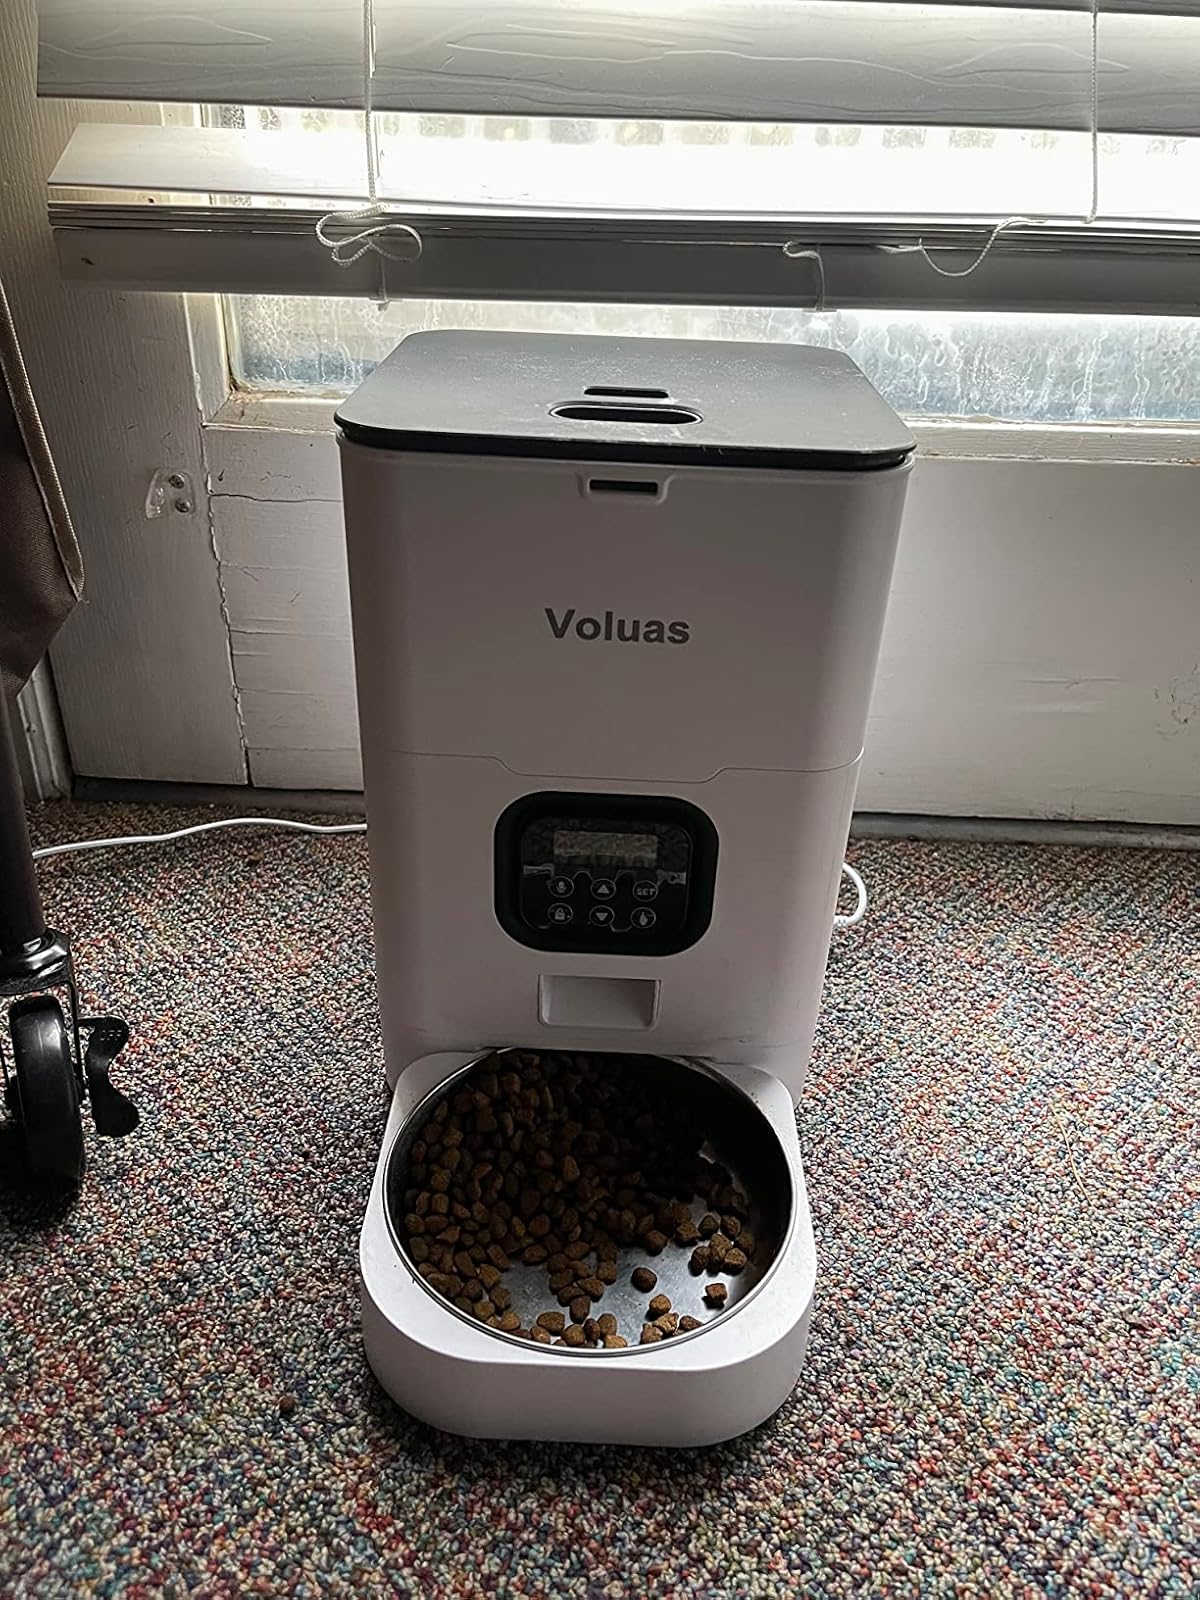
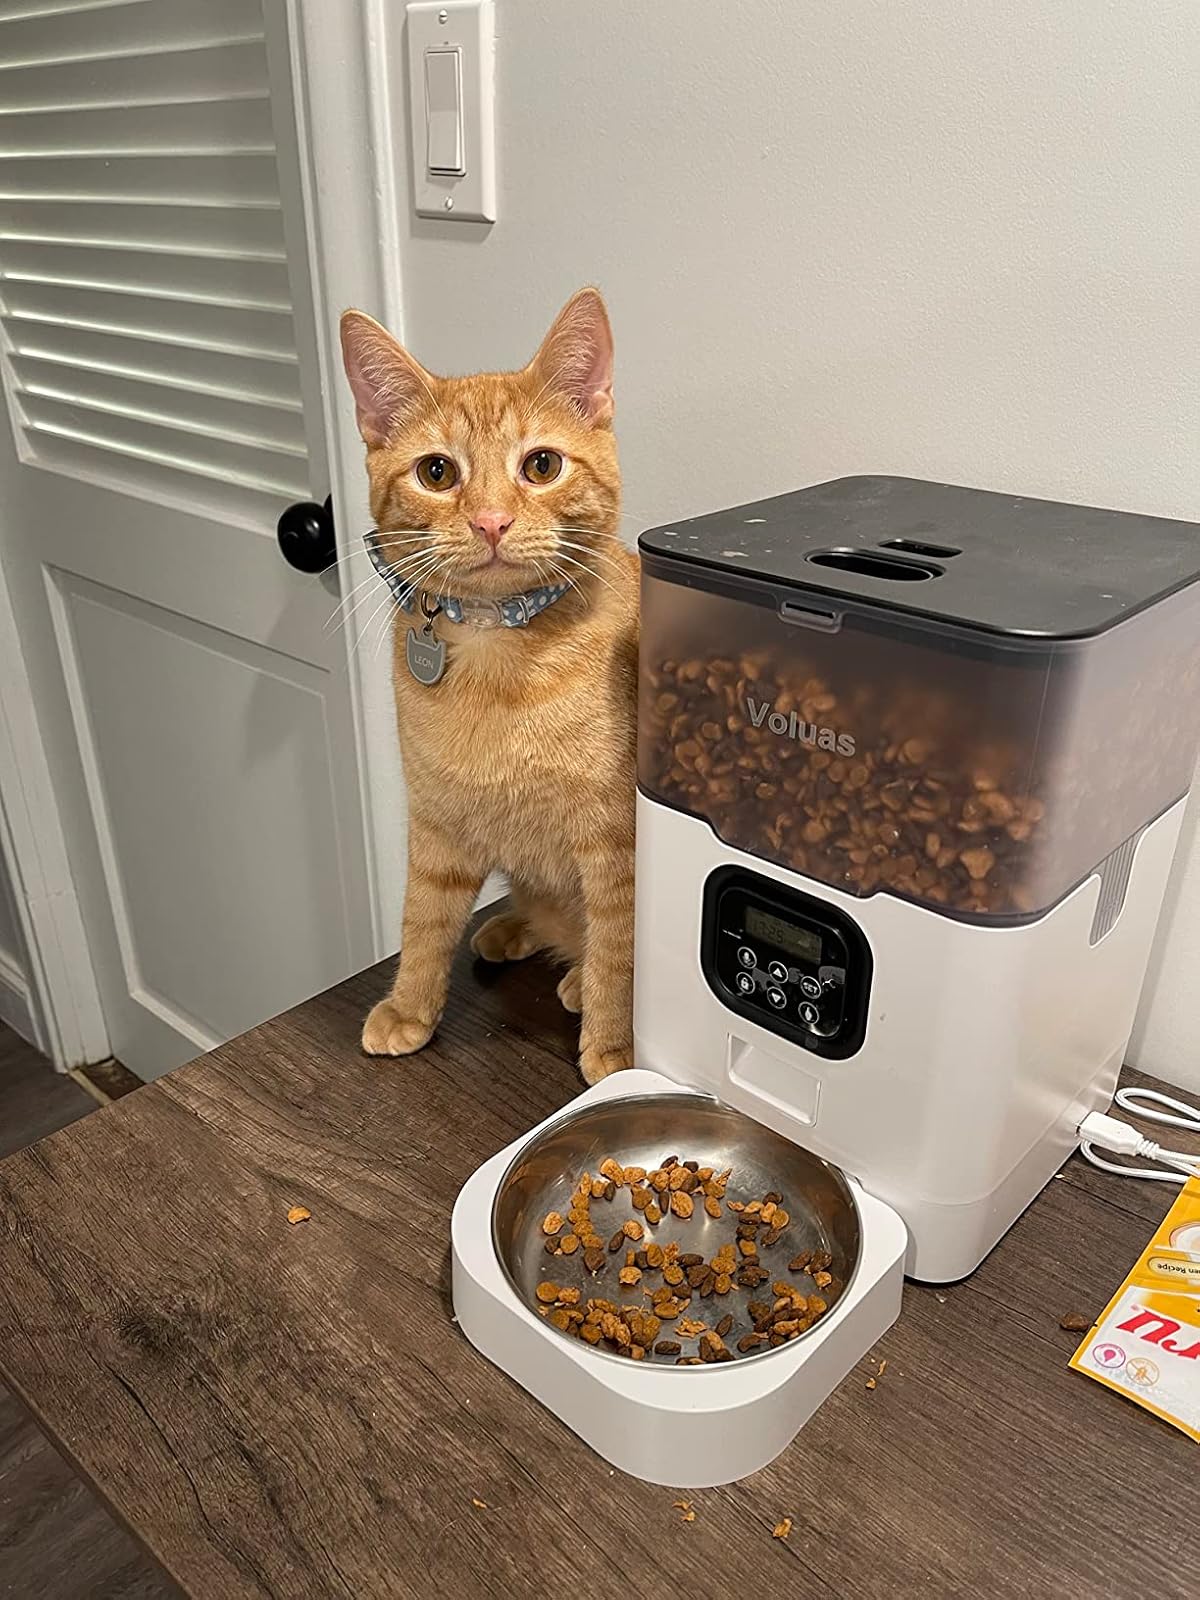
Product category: items_feeder
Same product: no